FC Spartak Moscow

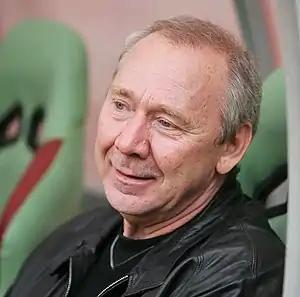
Oleg Romantsev, the most successful coach in club history

A new page in the club's history began when the Soviet Union collapsed and its championship ceased to exist. In the newly created Russian league, Spartak, led by coach and president Oleg Romantsev, dominated and won all but one title between 1992 and 2001. Season after season the team also represented Russia in the Champions League.